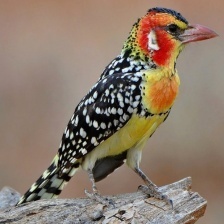
Species: D-ARNAUDS BARBET
Scientific name: TRACHYPHONUS DARNAUDII